Shirvani Kostoev

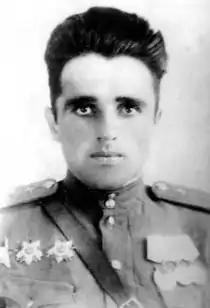
Kostoev, 1945

Shirvani Ustarkhanovich Kostoev (1923 – 6 August 1949) was an Ingush Ilyushin Il-2 pilot and flight commander in the 64th Attack Aviation Regiment during the Second World War. He was posthumously declared a Hero of the Russian Federation in 1995.